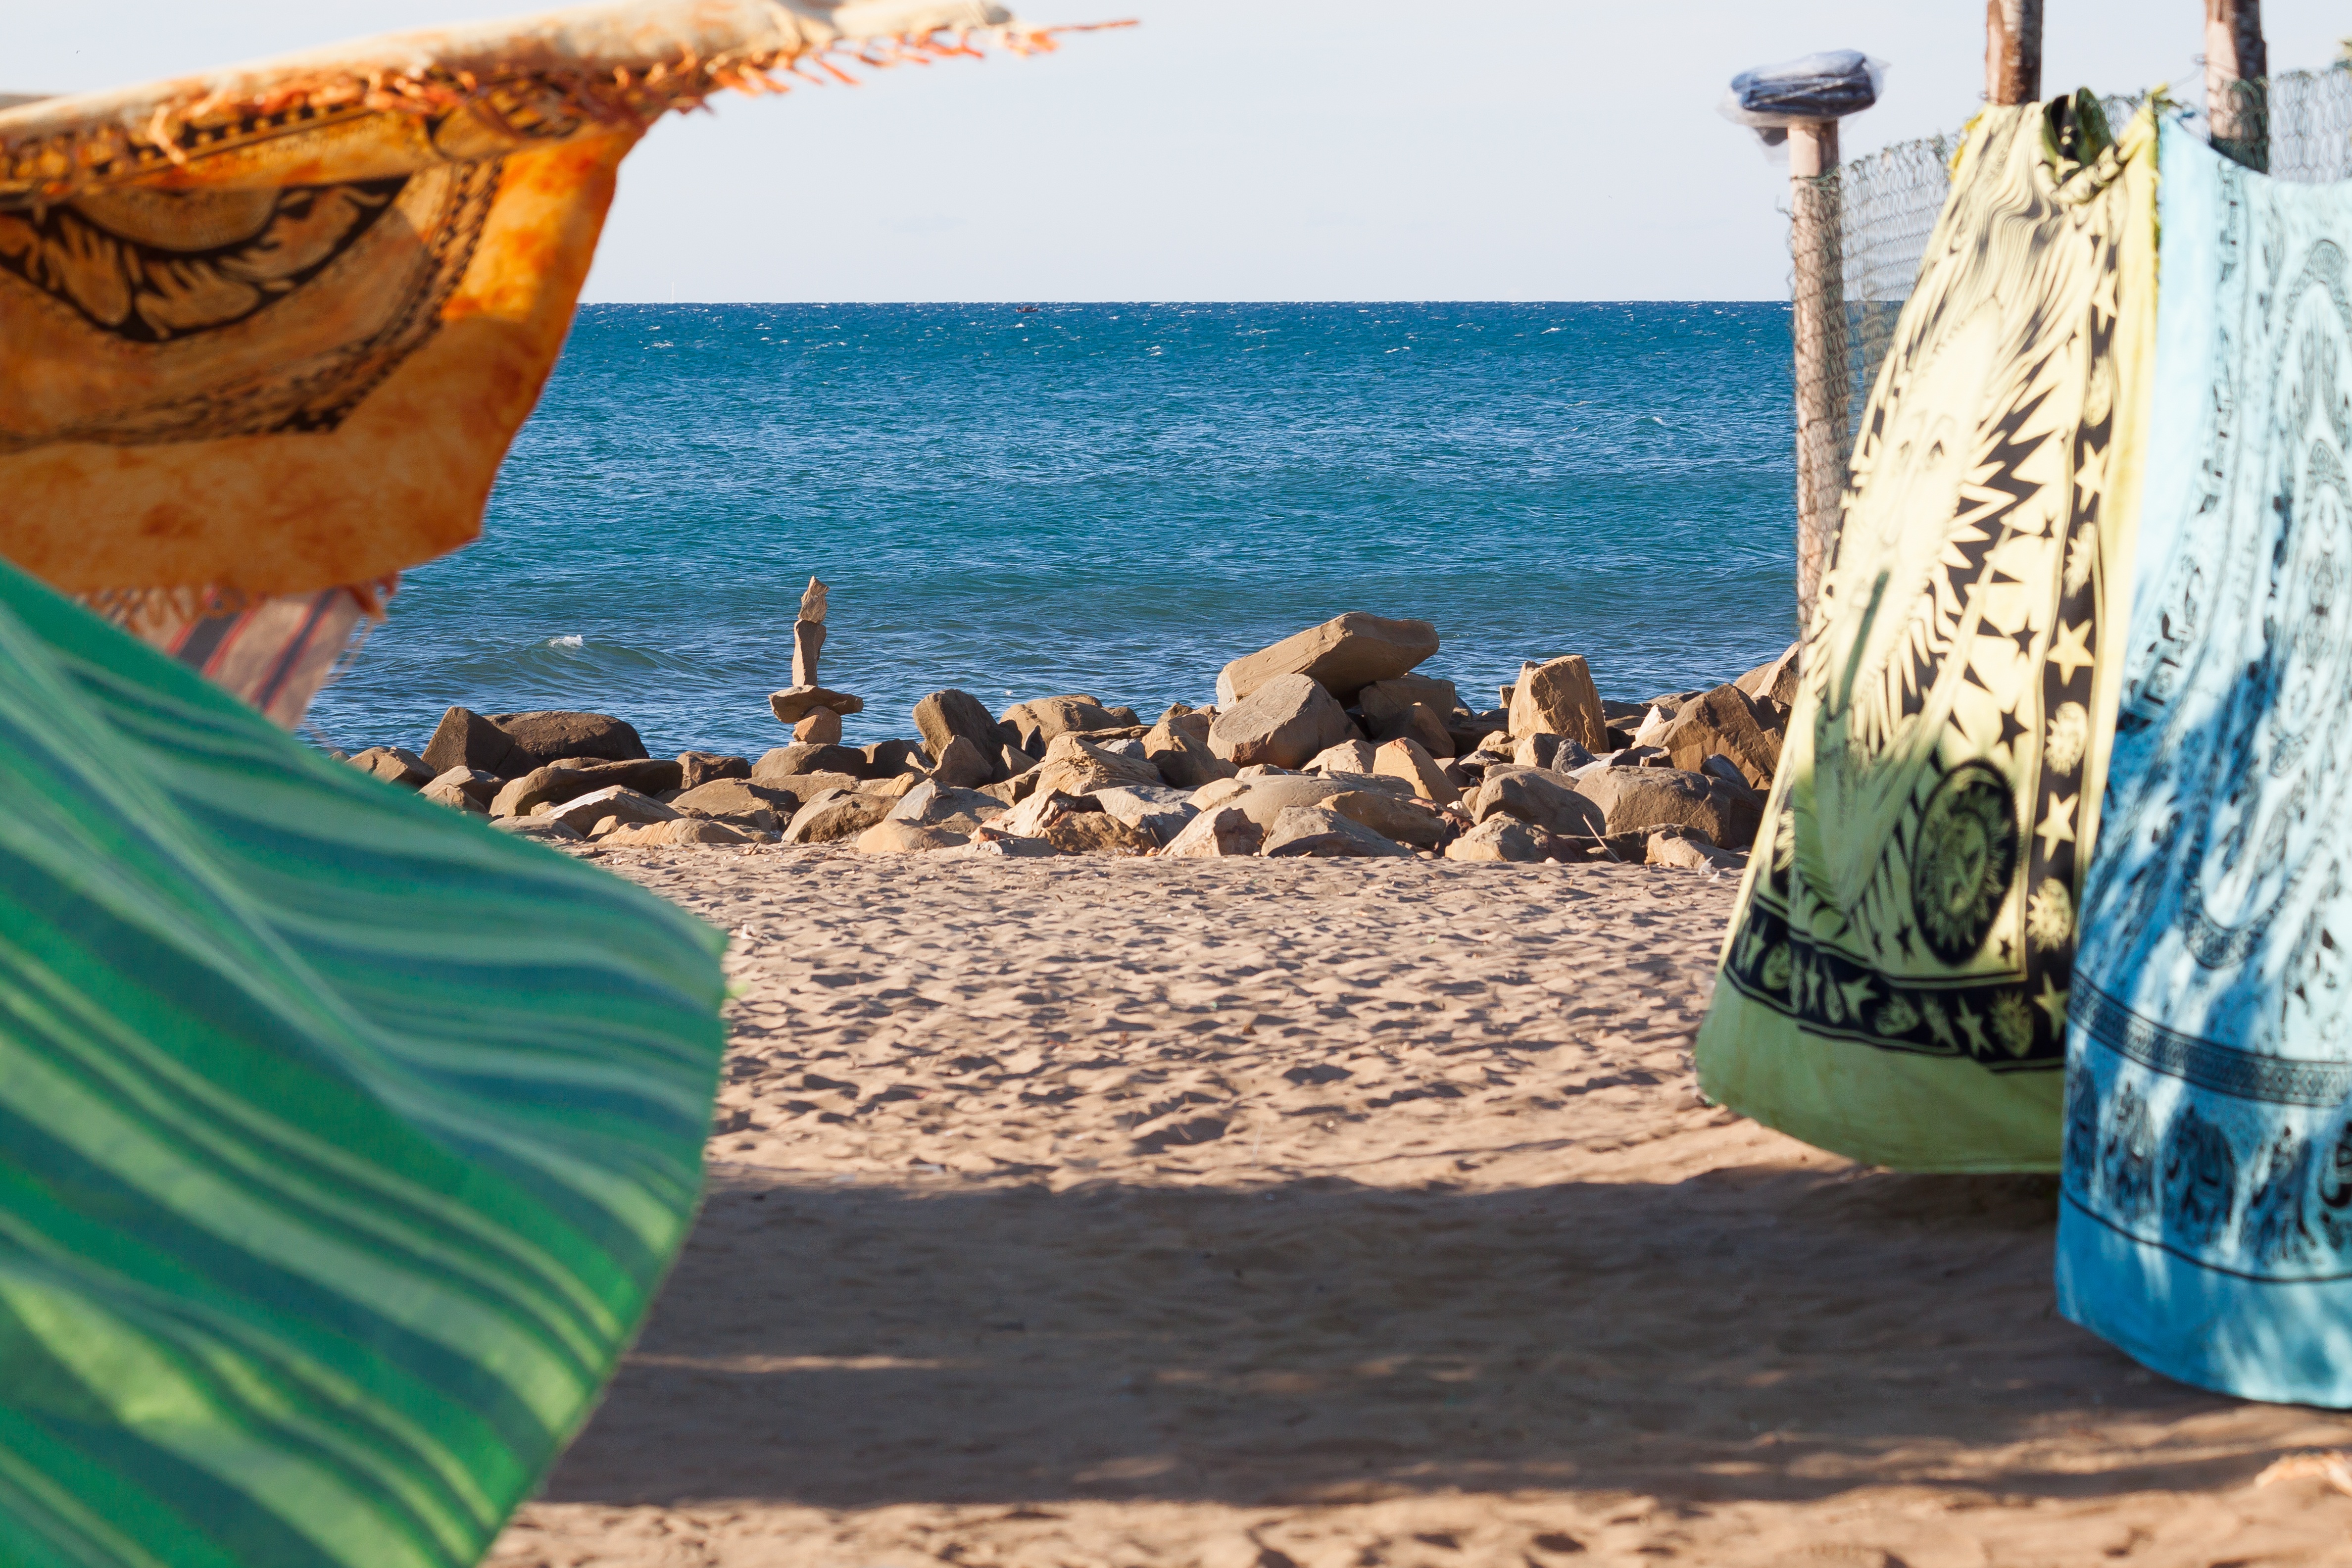
beach, sea, coast, water, sand, ocean, wind, lifeguard, vacation, travel, orange, green, blue, colorful, tourism, trade, towels, sale, forward, presentation of goods